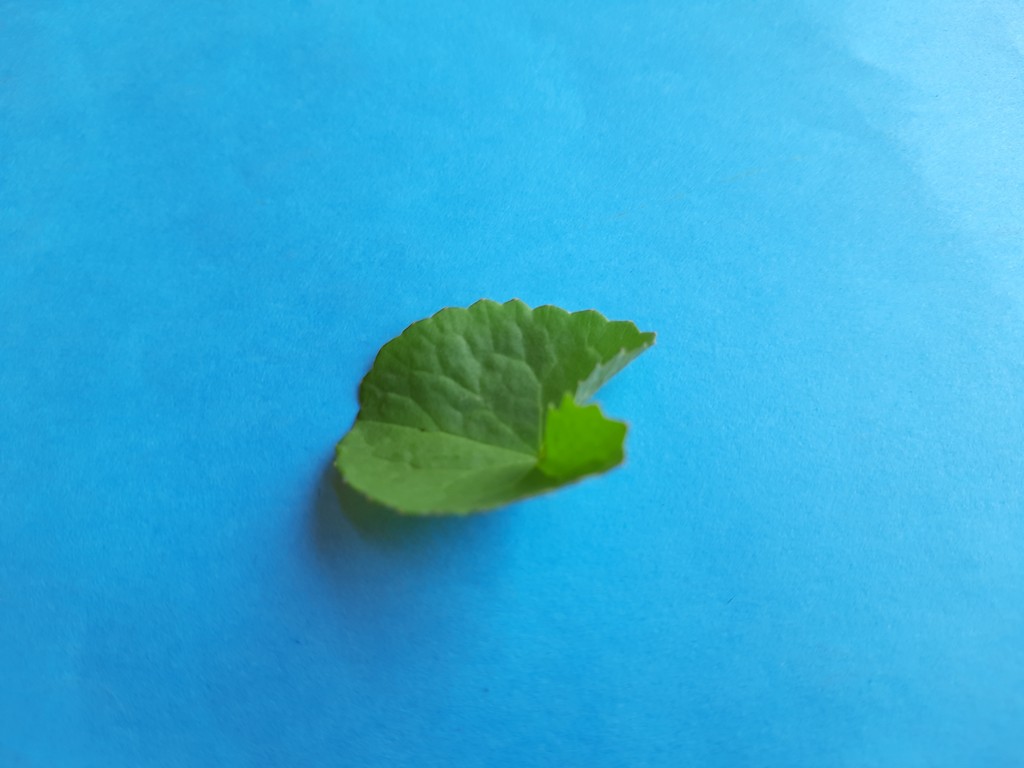
Label: Healthy